V1073 Scorpii

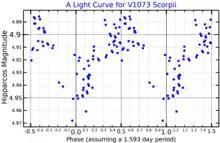
A light curve for V1073 Scorpii, adapted from Lefèvre "et al." (2009)

This object is a massive supergiant star with a stellar classification of B0.7 Ia. It is an α Cygni variable; a supergiant that pulsates erratically on a timescale of days to weeks with an amplitude of less than a tenth of a magnitude. A simplistic fitting of Hipparcos data suggests a periodicity of 1.6 days. The star is around 4.2 million years old and is a member of the Upper Scorpius subgroup of the Sco OB2 association. V1073 Scorpii is considered a "runaway" star, showing a peculiar velocity of more than 37 km/s relative to its neighbourhood. No bow shock has been detected from its motion through interstellar space.